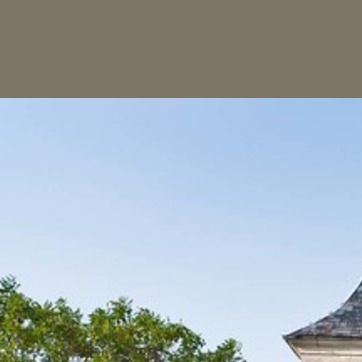
Material: sky